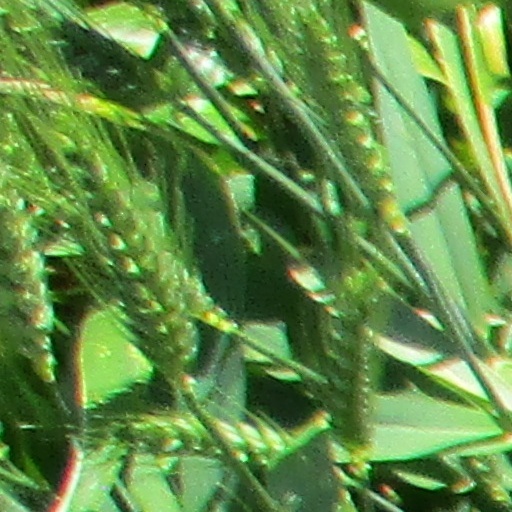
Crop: wheat